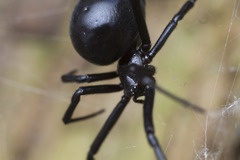
Species: Lactrodectus_hesperus